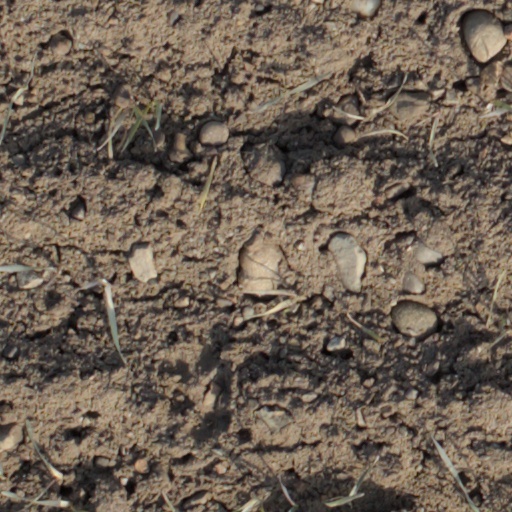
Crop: wheat